Langdon Gilkey

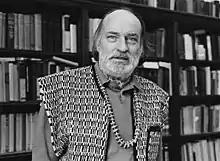

Langdon Brown Gilkey (February 9, 1919 – November 19, 2004) was an American Protestant ecumenical theologian.